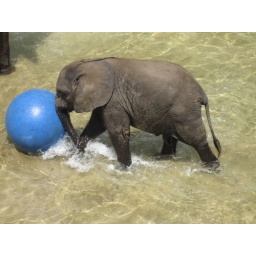
This dude spent a lot of time playing with this ball in the elephant pool.